David Zimmerhofer

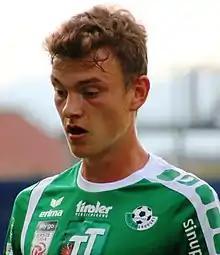
Zimmerhofer with WSG Wattens in 2017

David Zimmerhofer (born 30 August 1995) is an Italian football player. He plays for SSV Ahrntal.